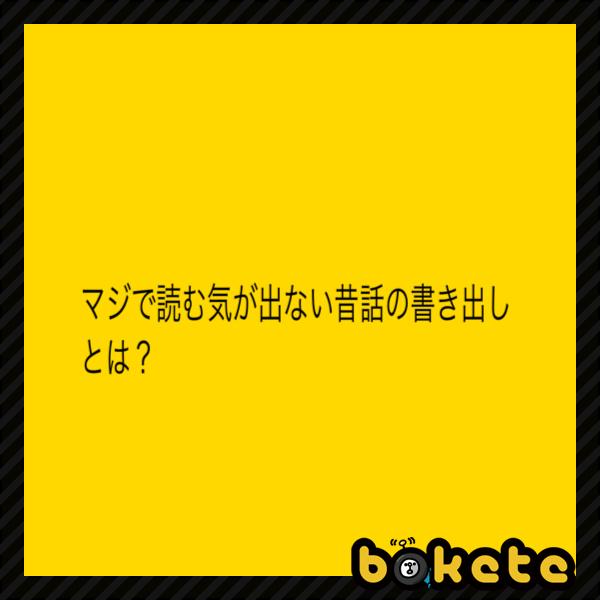
回答: 聞きたいか俺の武勇伝